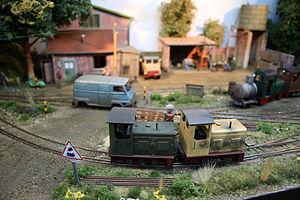
Le modélisme ferroviaire est une activité de modélisme concernant les trains et le monde ferroviaire, et tout particulièrement leur reproduction suivant une échelle et un thème définis, ainsi que leur exploitation.